Woosung railway

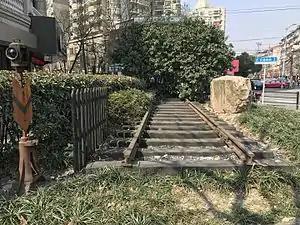
Remnant of the Tiantong'an Station on the Woosung railway in Hongkou District.

The Woosung railway's path now forms the stretch of the Shanghai Metro's elevated Line 3 between its Baoshan Road and Zhanghuabang stations. The Shanghai Railway Museum includes original Chinese-language memorials concerning the railway and a full-scale mock-up of the "Pioneer".